Ramat Aviv Mall

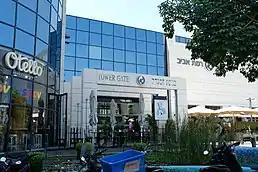
Tower Gate entrance of Ramat Aviv Mall

In November 1996, Lev Leviev, an Orthodox Jewish diamond merchant, became the controlling shareholder of Africa Israel, which owned 74% of Meqarqee Mercaz. Although he first said that "he would not let religious considerations influence the management of the company", in March 1997 he declared that the mall would be closed on Sabbath and he required the restaurants in it to be kosher. This caused a major controversy and led to protests from Omri Padan, head of McDonald's Israel, from Israel Theaters, and from the residents of Ramat Aviv. Padan's and Israel Theaters' contracts allowed them to operate on weekends and the residents claimed that Leviev's decision violated the secular character of their neighborhood. Roni Milo, the mayor of Tel Aviv, even called for a boycott of the shopping mall and Dan Darin, the deputy mayor, stated that the city would not grant Africa Israel new building permits if they were to close the mall on weekends. This caused Africa Israel's stock to drop by 20 percent. On May 7, 1997, Africa Israel decided to allow the McDonald's restaurant in the mall to be non-kosher. The mall and the office building above it opened on September 5, 1997. An arbitrator, Dov Levin, a retired Israeli Supreme Court Justice, was given the right to decide whether or not the cinemas and the restaurants would open on Sabbath. He ruled that they would remain closed because the Tel Aviv bylaws, although rarely enforced, state that entertainment spots and eateries must close on Sabbath. The controversy actually pleased the other store owners, who, because of the mass exposure of the mall, profited more than they expected.